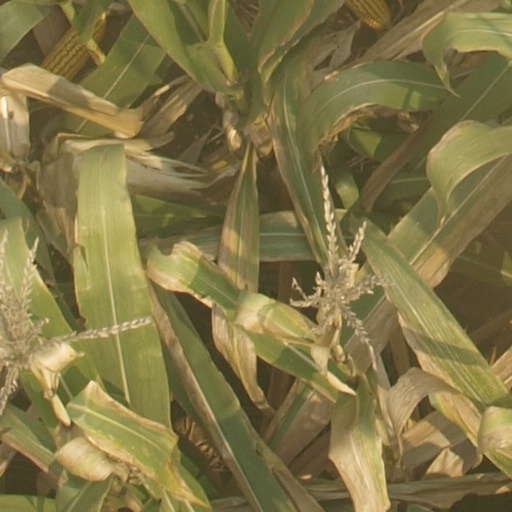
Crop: maize; corn